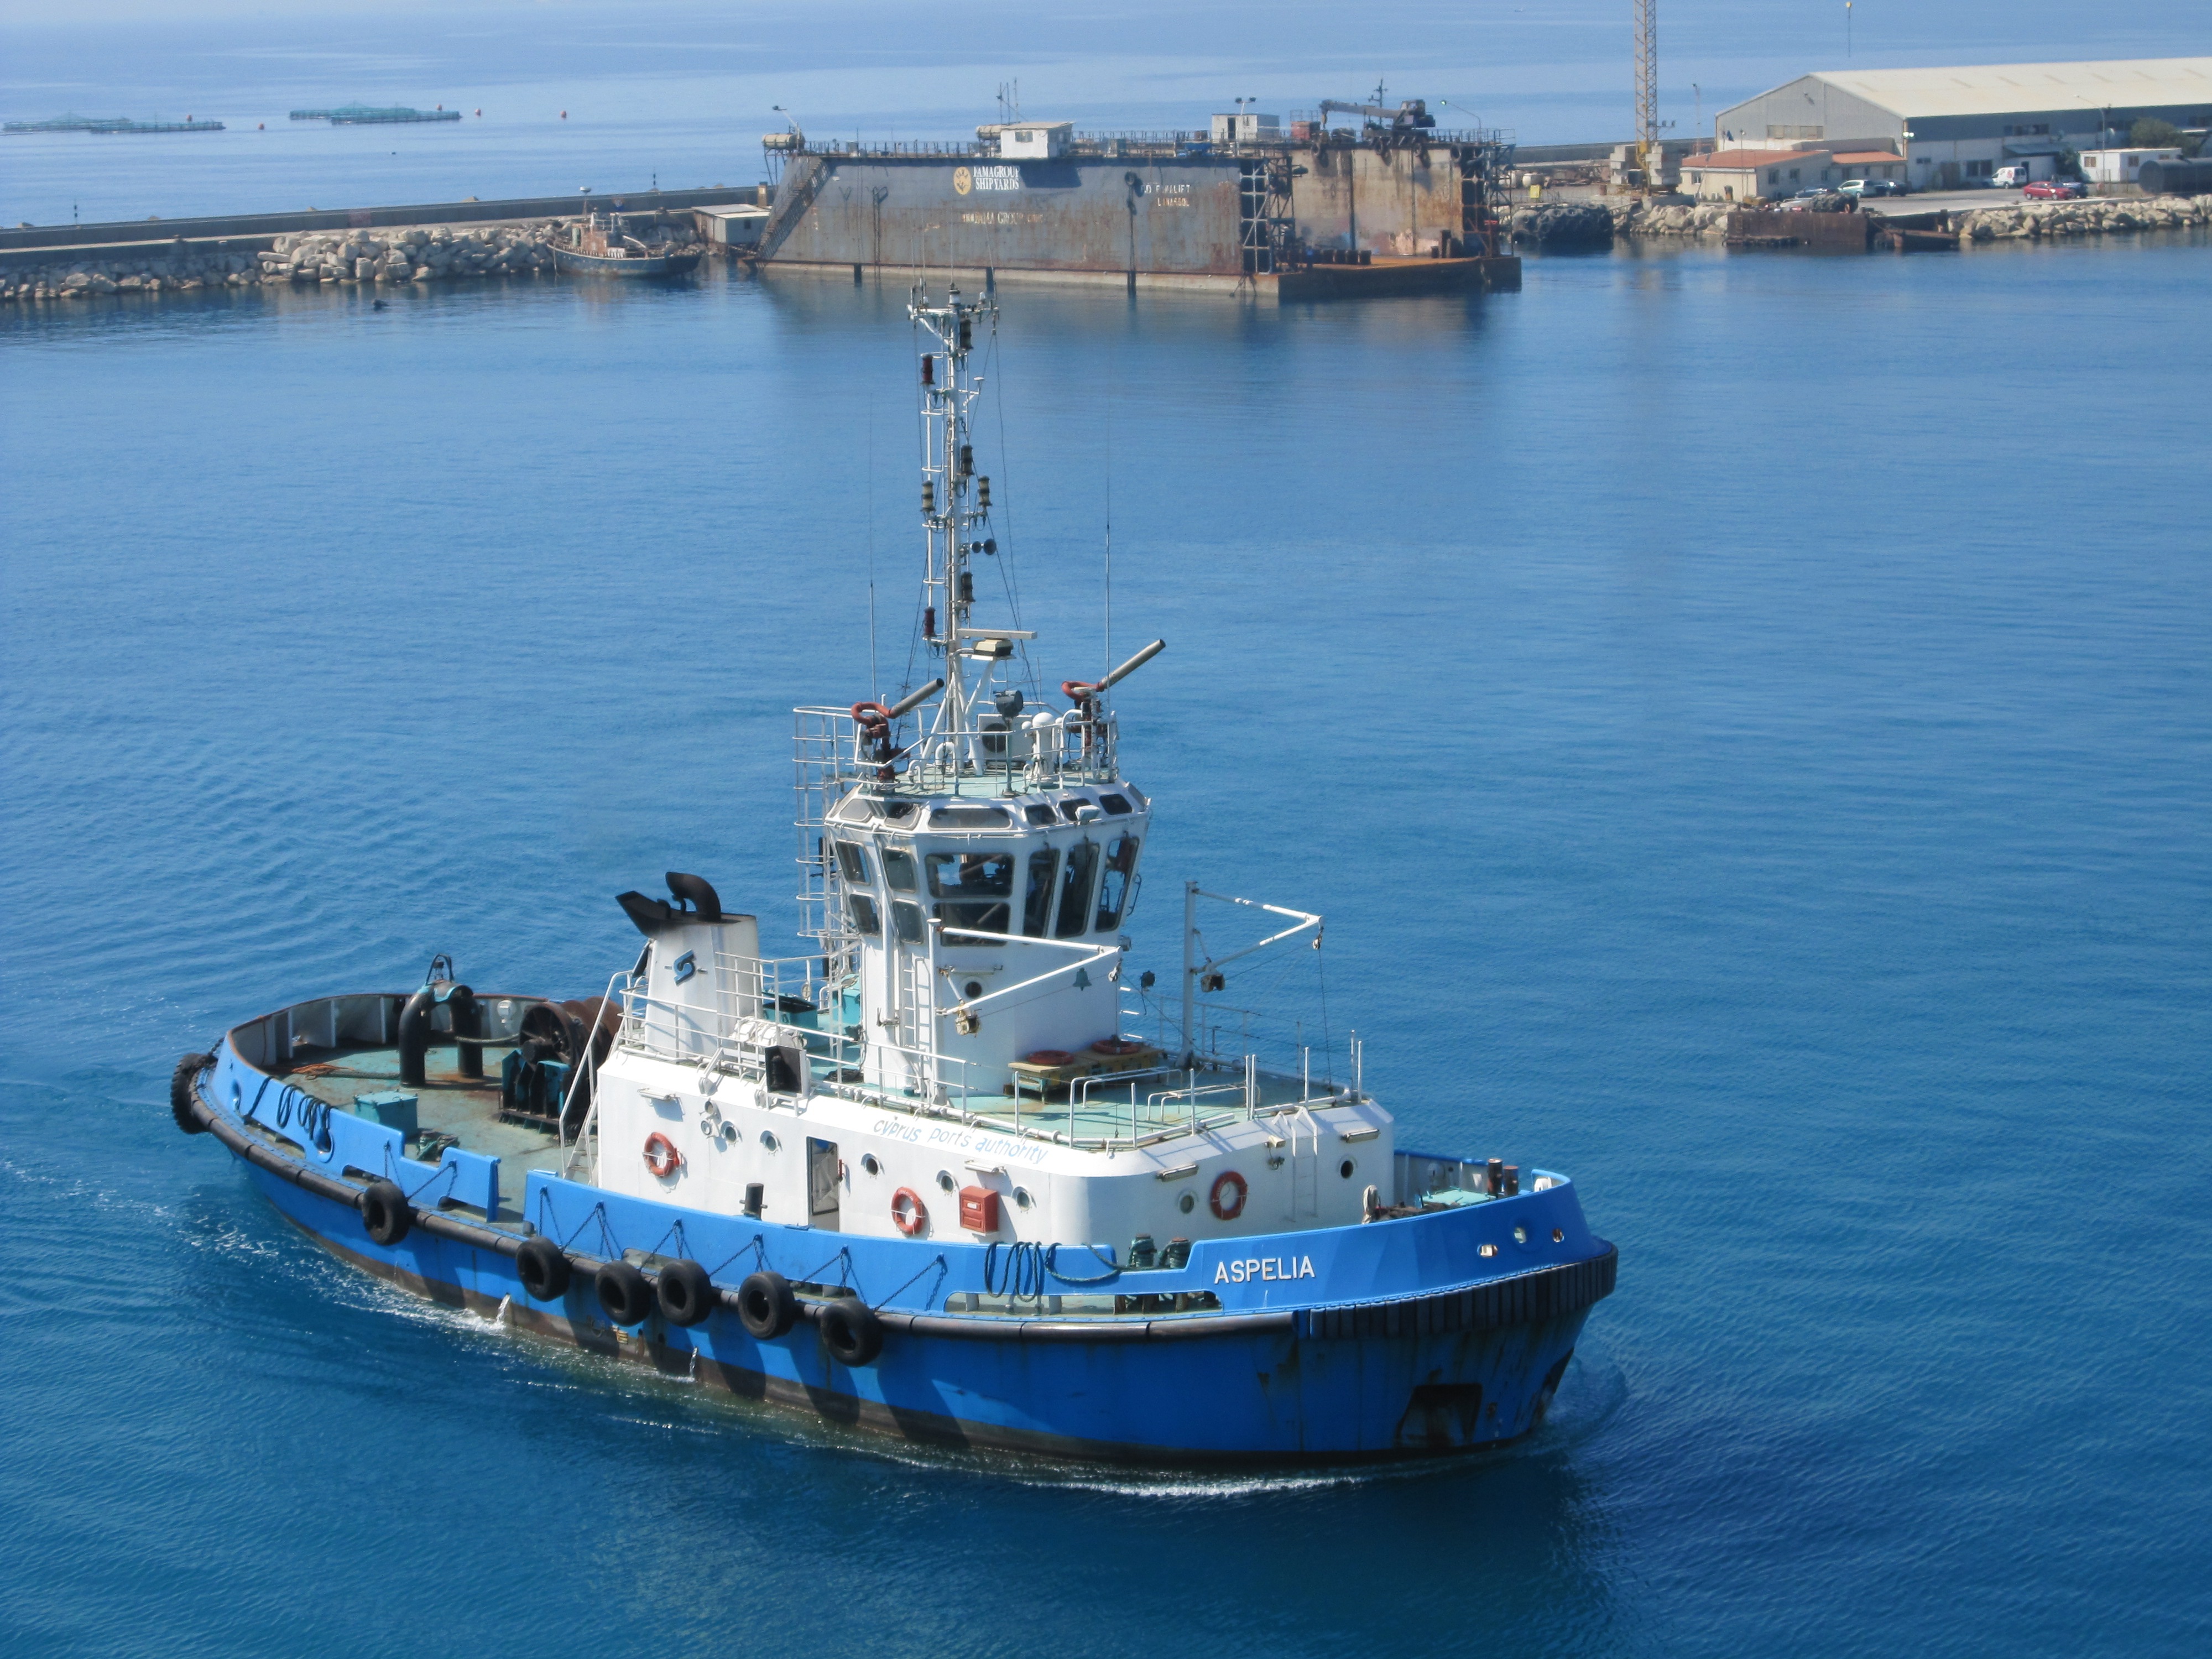
sea, water, ocean, boat, ship, boot, vehicle, harbor, channel, tugboat, watercraft, fishing vessel, freight transport, tank ship, research vessel, offshore drilling, anchor handling tug supply vessel, platform supply vessel